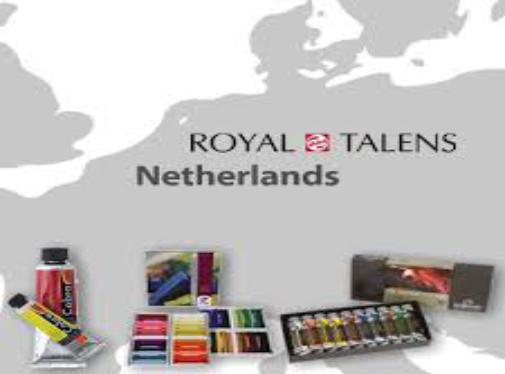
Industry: Necessities